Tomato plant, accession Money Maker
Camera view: tilt-top (135 deg); turntable rotation: 210 degrees
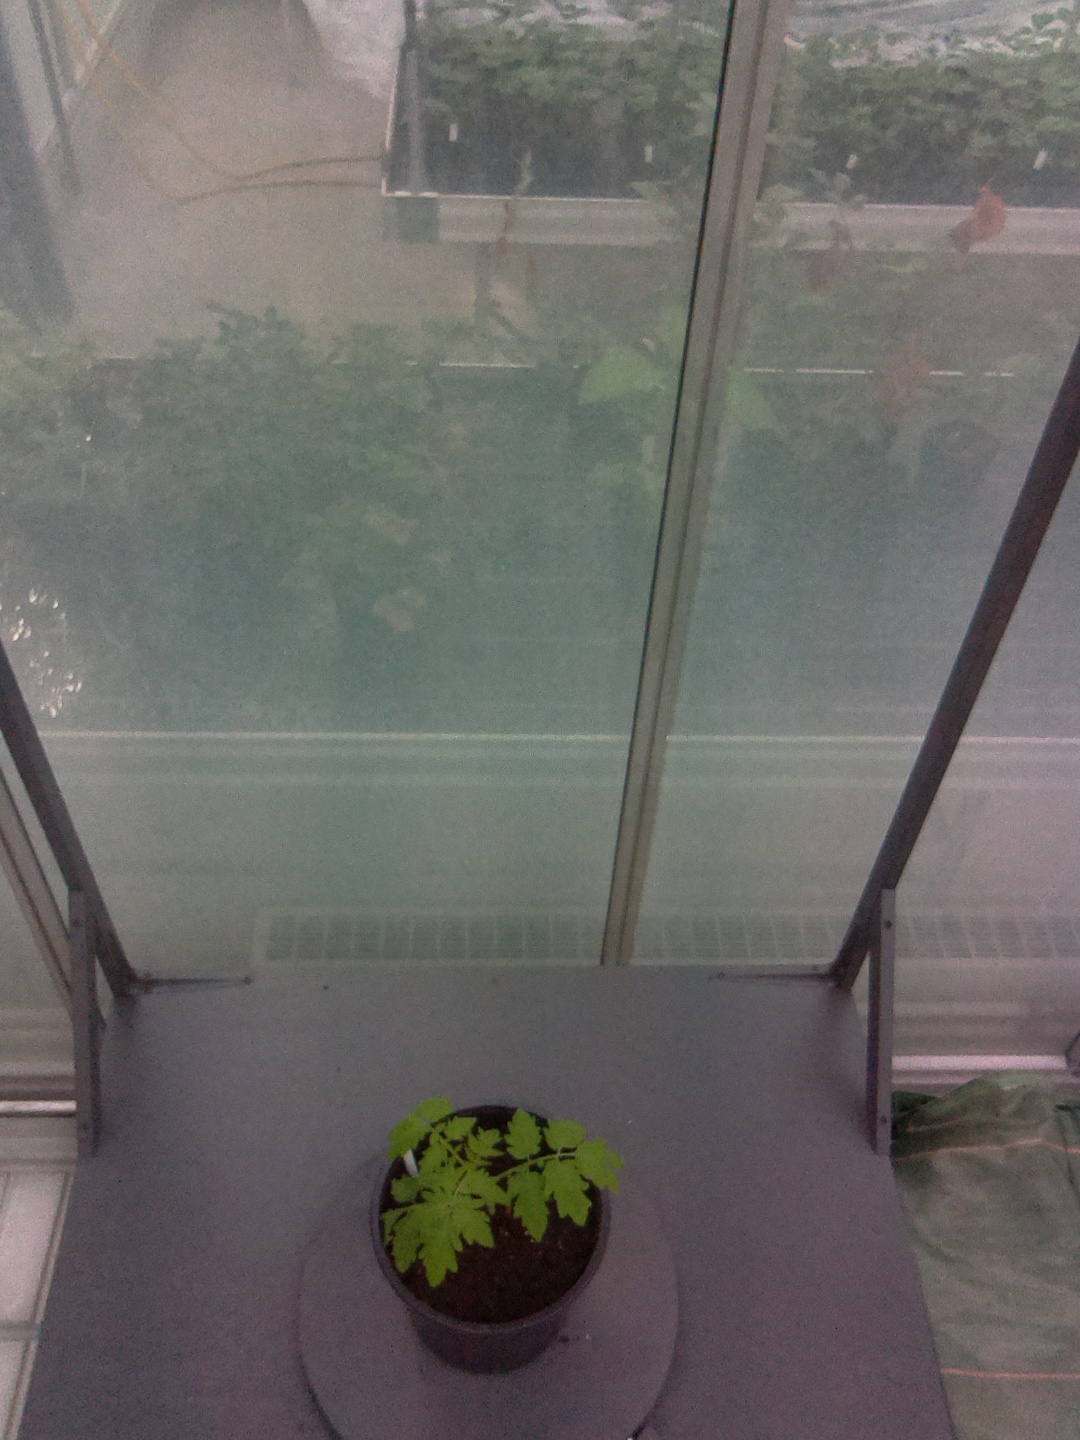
BBCH growth stage 13: 6 of true leaves visible